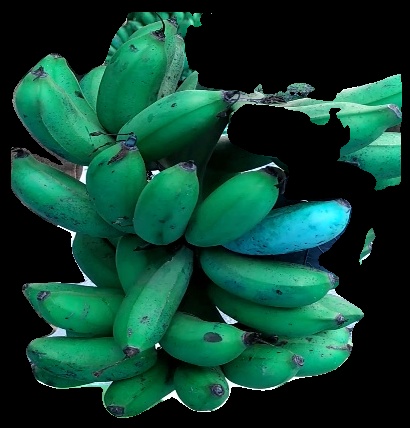
Variety: rasbale
Grade: grade3